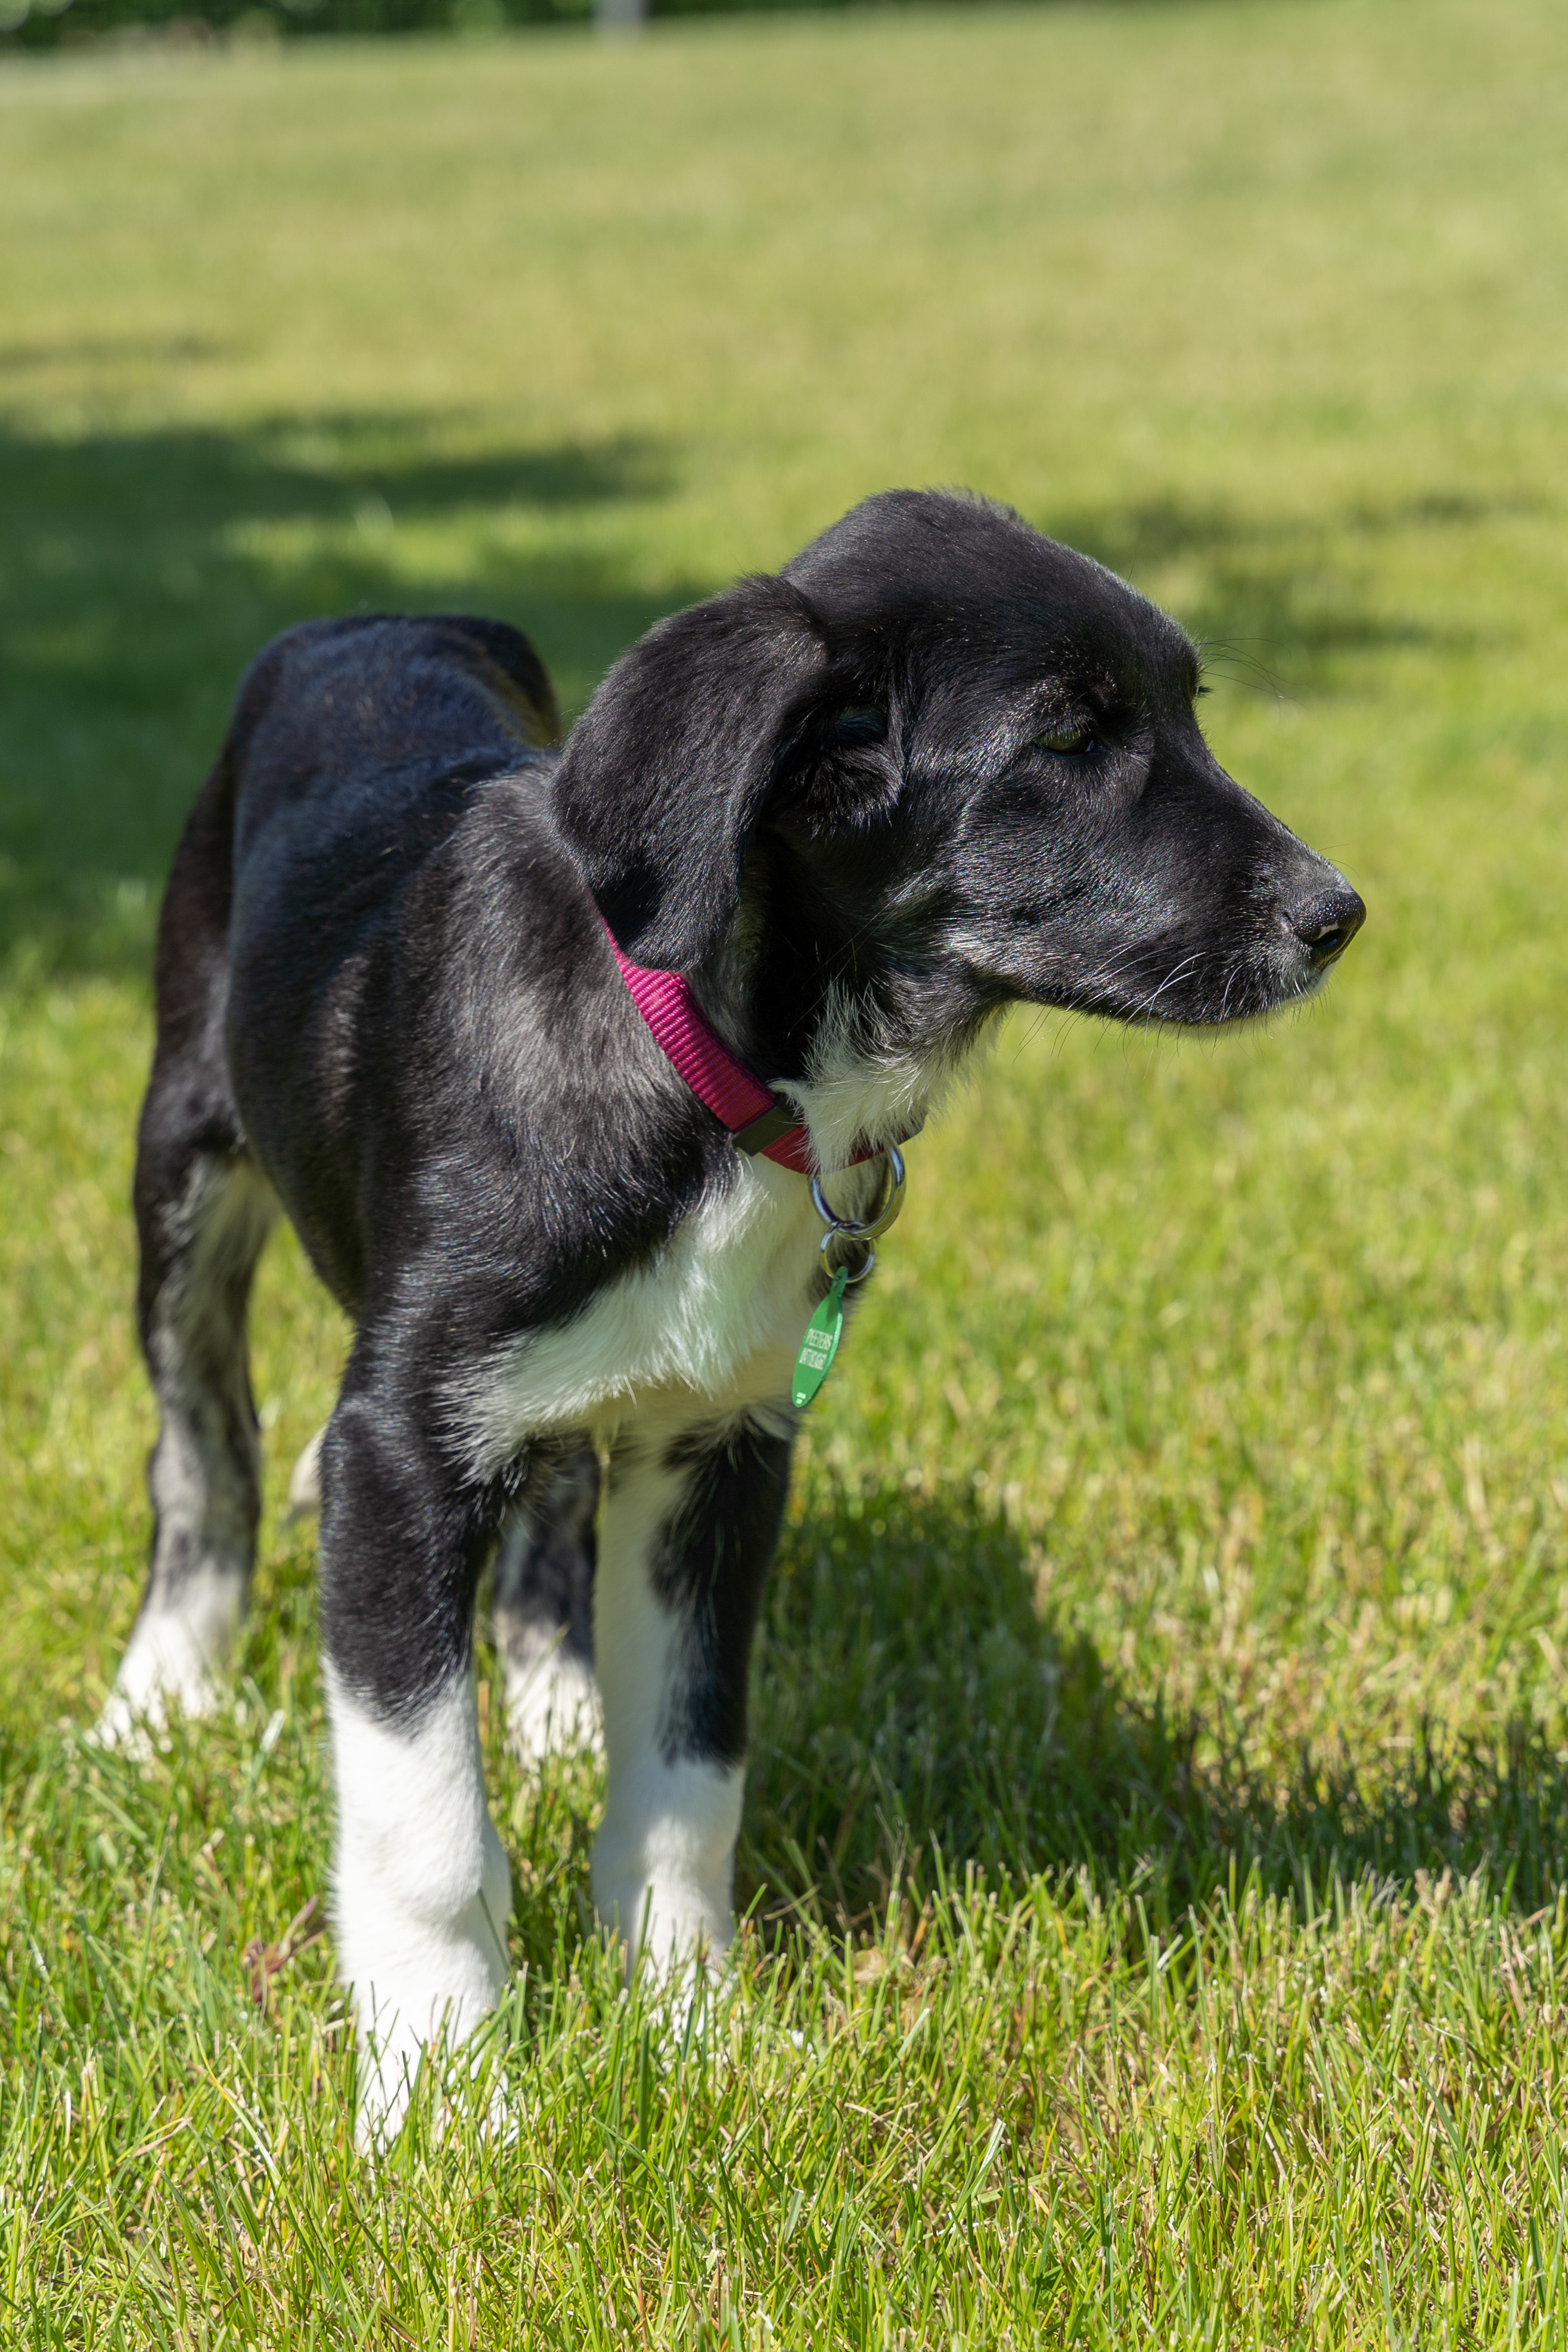
dog, black, white, light, puppy, mammal, vertebrate, dog breed, canidae, stabyhoun, carnivore, grass, sporting group, snout, borador, companion dog, rare breed dog, hunting dog, plant, patterdale terrier, tail, large m nsterl nder